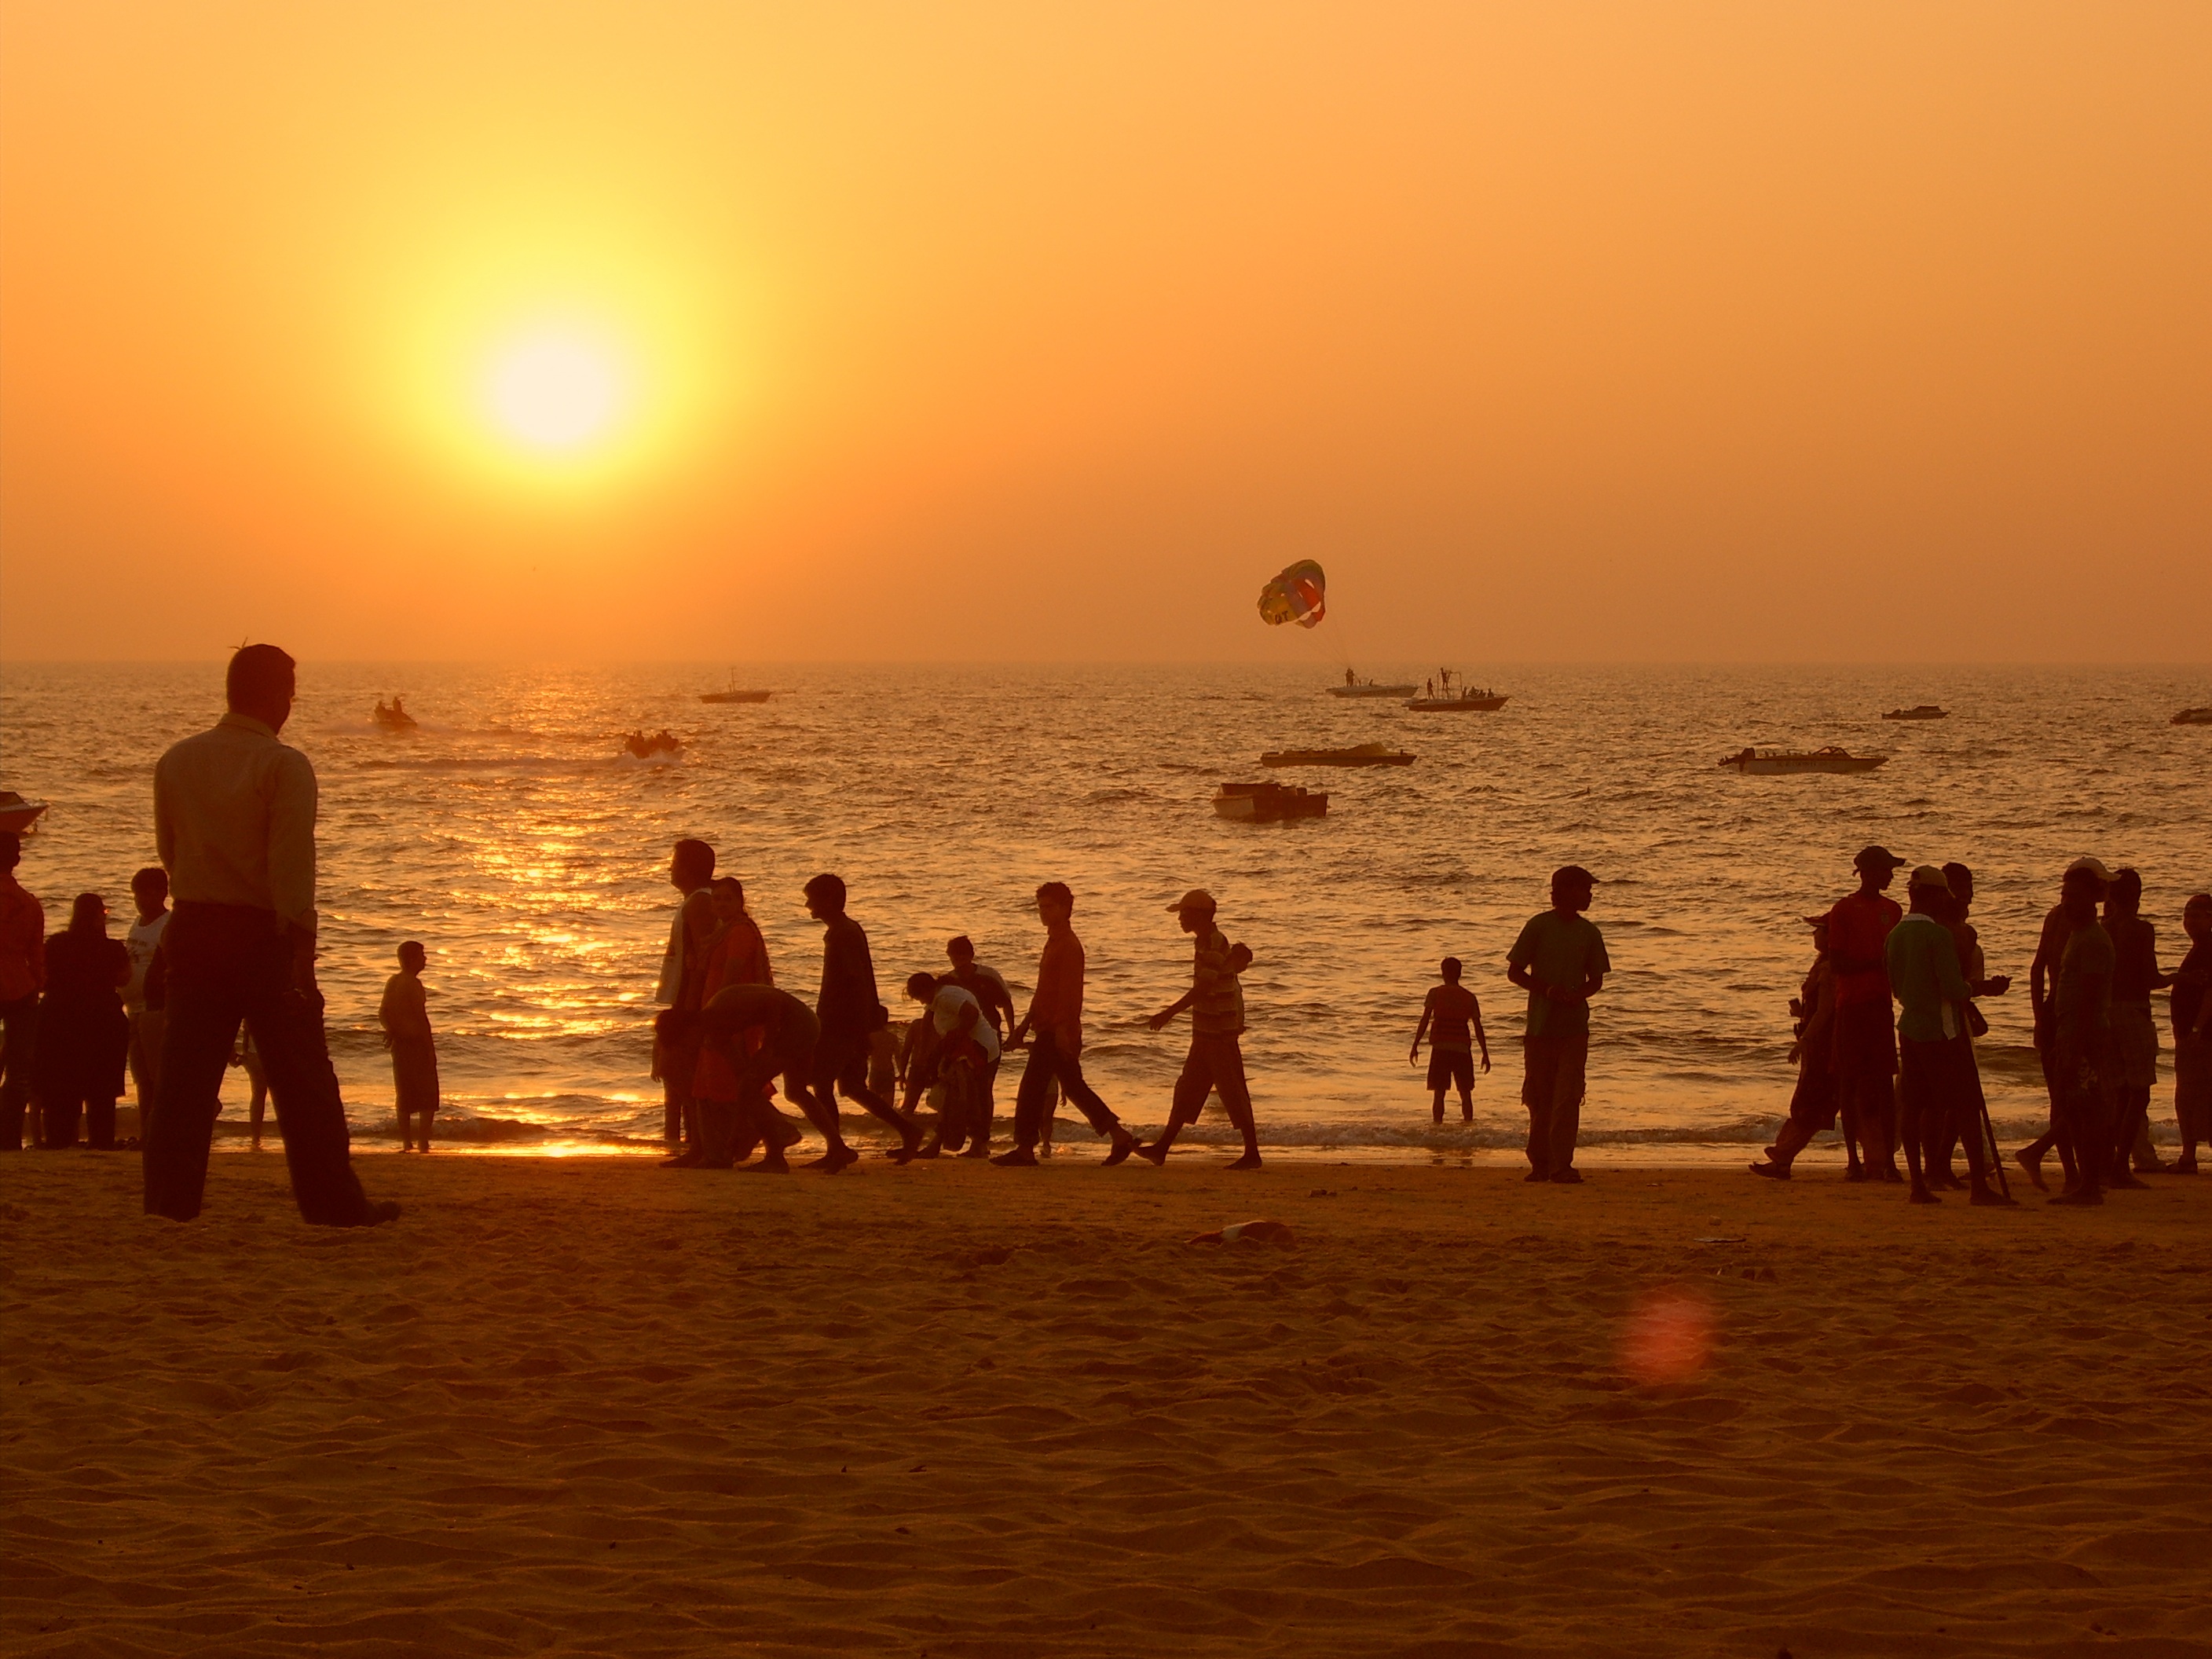
beach, sea, coast, sand, ocean, horizon, people, sunrise, sunset, morning, shore, wave, dawn, travel, dusk, evening, bay, india, silhouettes, orange sky